Twenty-fifth Amendment to the Constitution of Pakistan

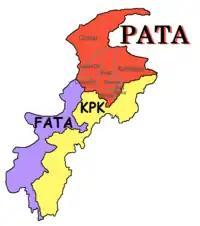

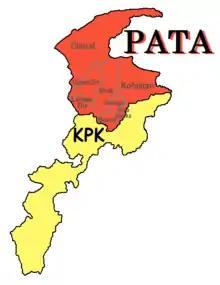
Provincially Administered Tribal Areas (PATA) and KPK before Twenty-fifth Amendment

Since the independence of Pakistan from the United Kingdom in 1947, the seven districts of the Federally Administered Tribal Areas were governed by political officers appointed by the President of Pakistan. The PA had near absolute power over their tribal districts.